61st Guards Rifle Division

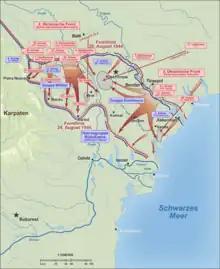
Map of Second Jassy-Kishinev Offensive (in German). Note position of 37th Army.

In May the 6th Army was disbanded and the 61st Guards was transferred to the 66th Rifle Corps of 37th Army, still in 3rd Ukrainian Front.